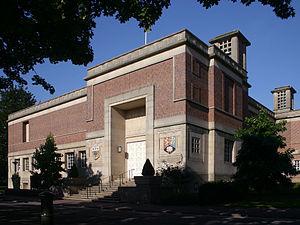
Cette liste des musées des West Midlands, Angleterre contient des musées qui sont définis dans ce contexte comme des institutions qui recueillent et soignent des objets d'intérêt culturel, artistique, scientifique ou historique. leurs collections ou expositions connexes disponibles pour la consultation publique. Sont également inclus les galeries d'art à but non lucratif et les galeries d'art universitaires. Les musées virtuels ne sont pas inclus.
Le Barber Institute of Fine Arts est un musée d'art avec une salle de concert se trouvant en Angleterre, à Birmingham. Il a été fondé en 1932 et inauguré par la reine Mary en 1939. Il est placé tout près des locaux de l'université de Birmingham